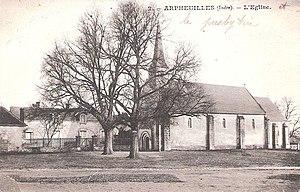
Carte postale de l'église vers 1910.
Arpheuilles est une commune française située dans le département de l'Indre, en région Centre-Val de Loire.